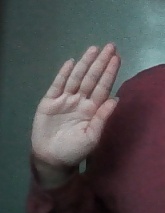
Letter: seen